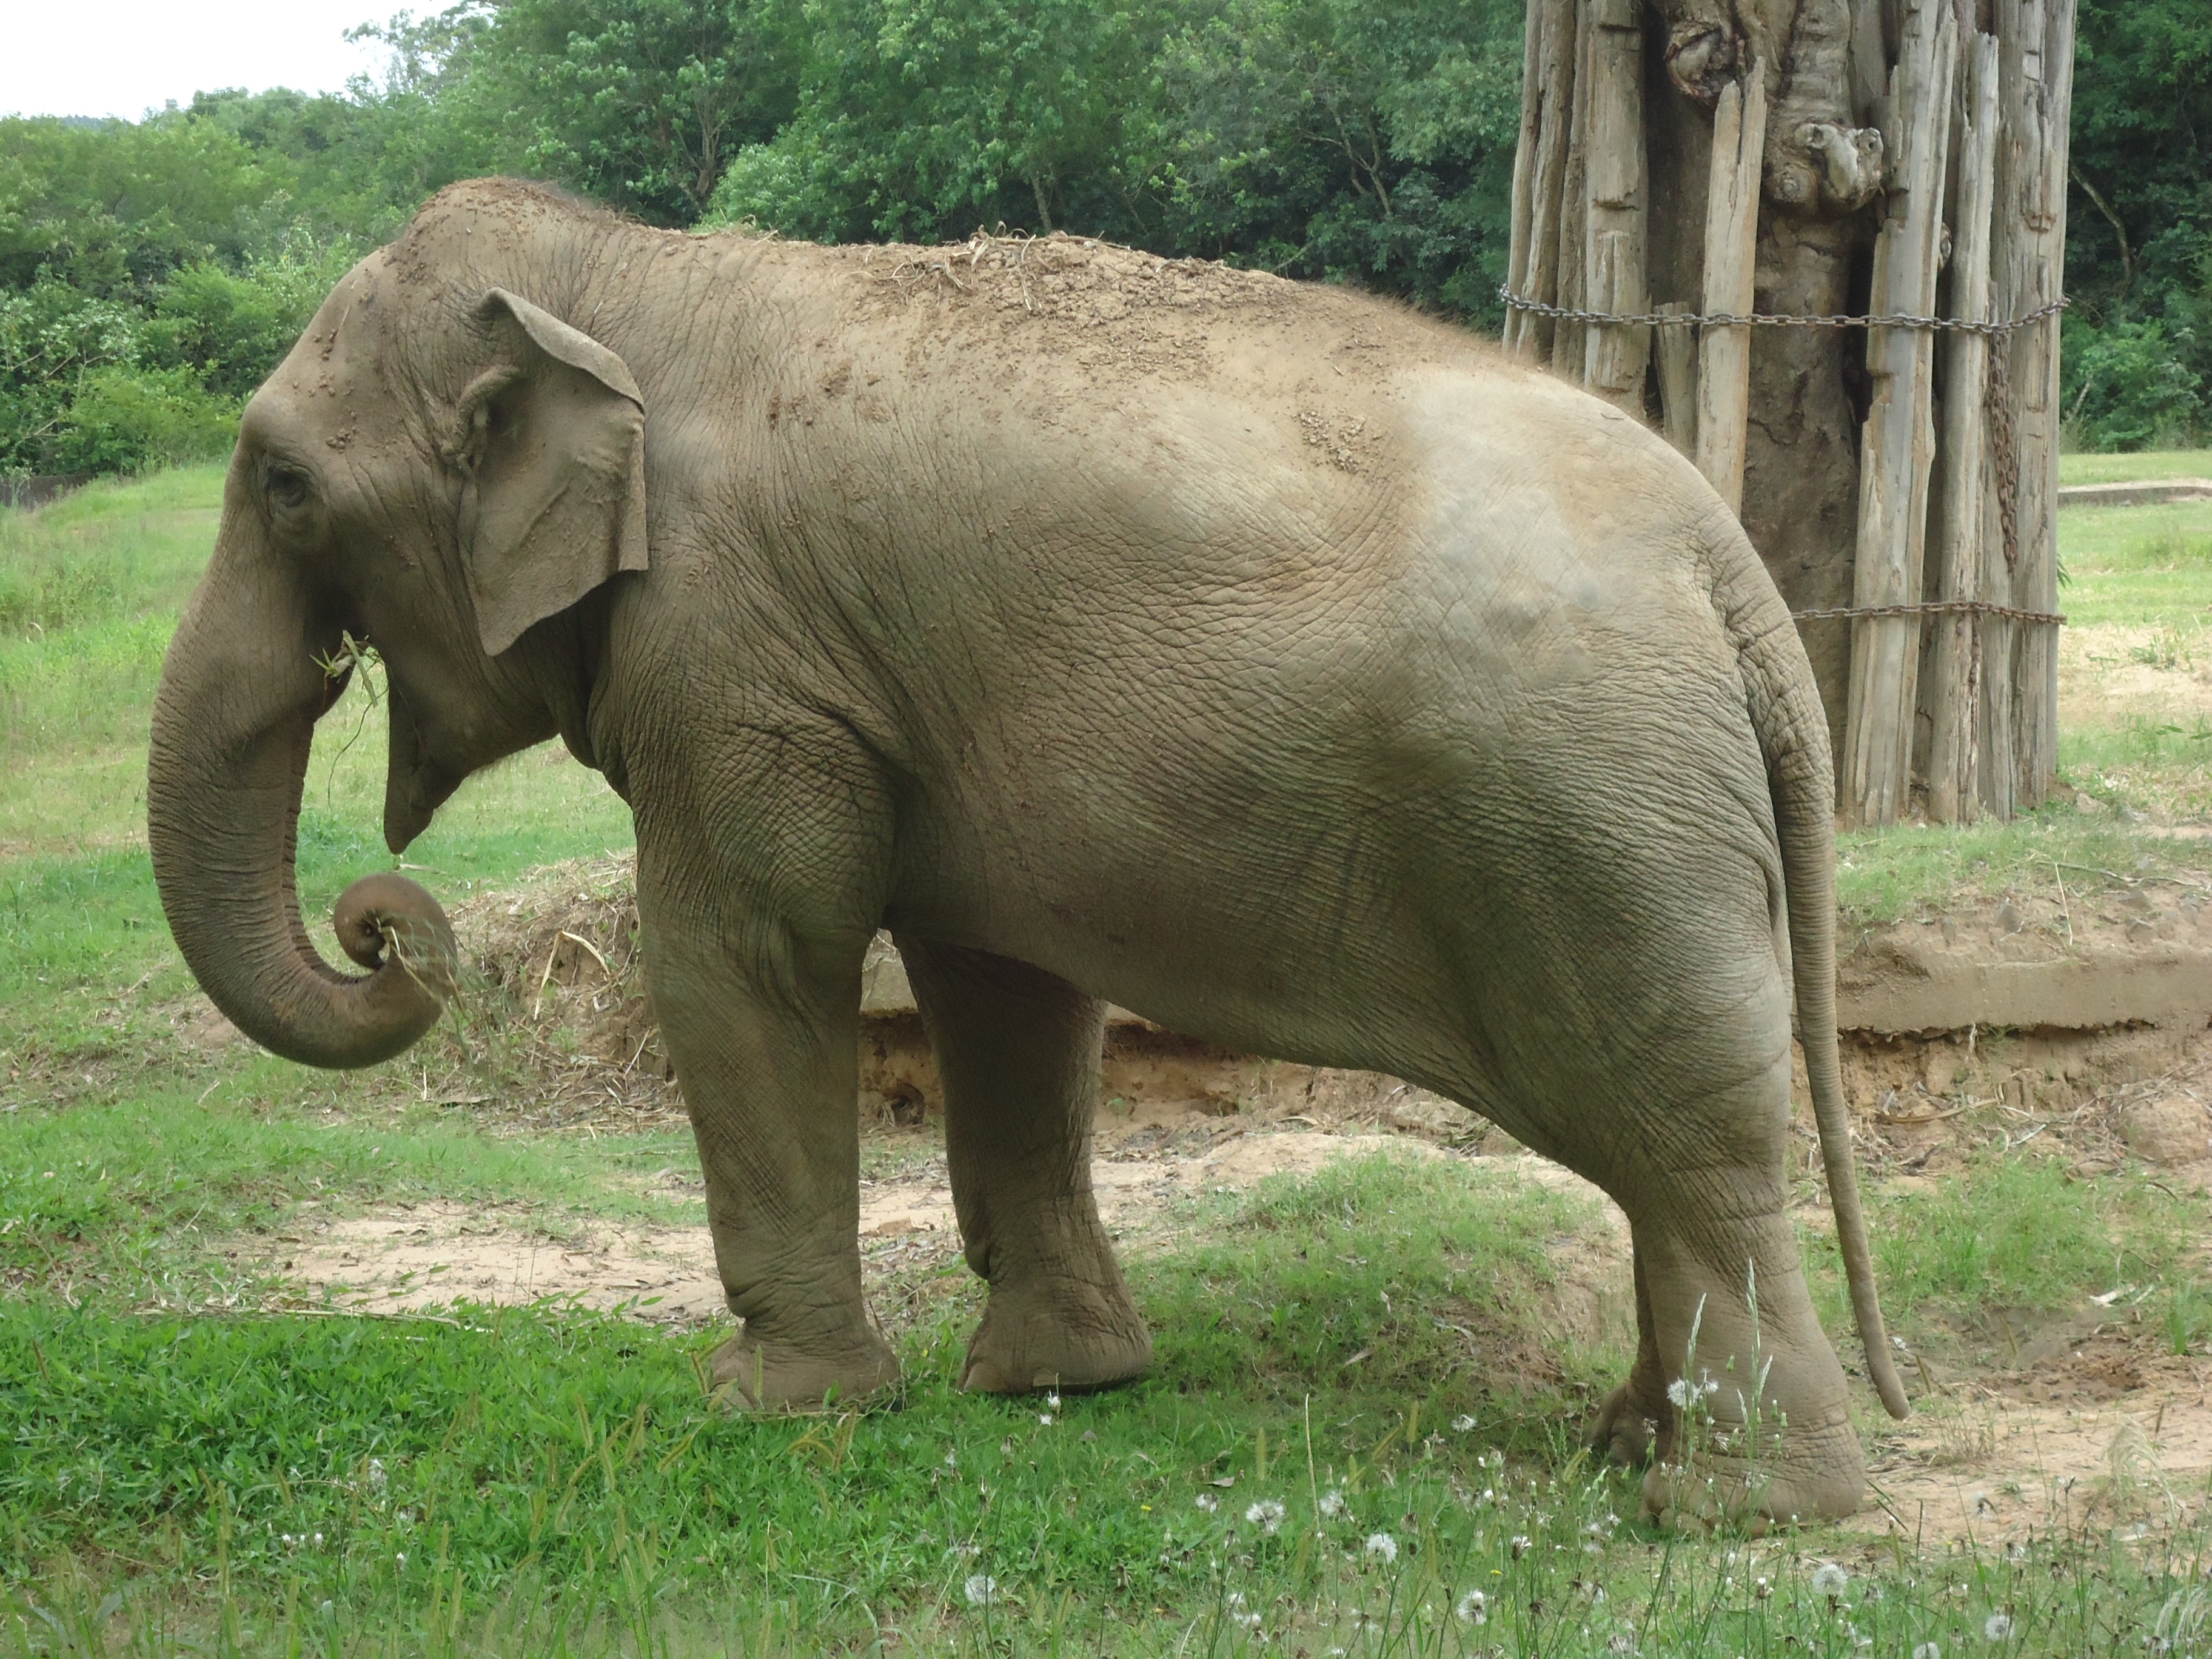
animal, wildlife, zoo, mammal, fauna, elephant, safari, indian elephant, african elephant, elephants and mammoths